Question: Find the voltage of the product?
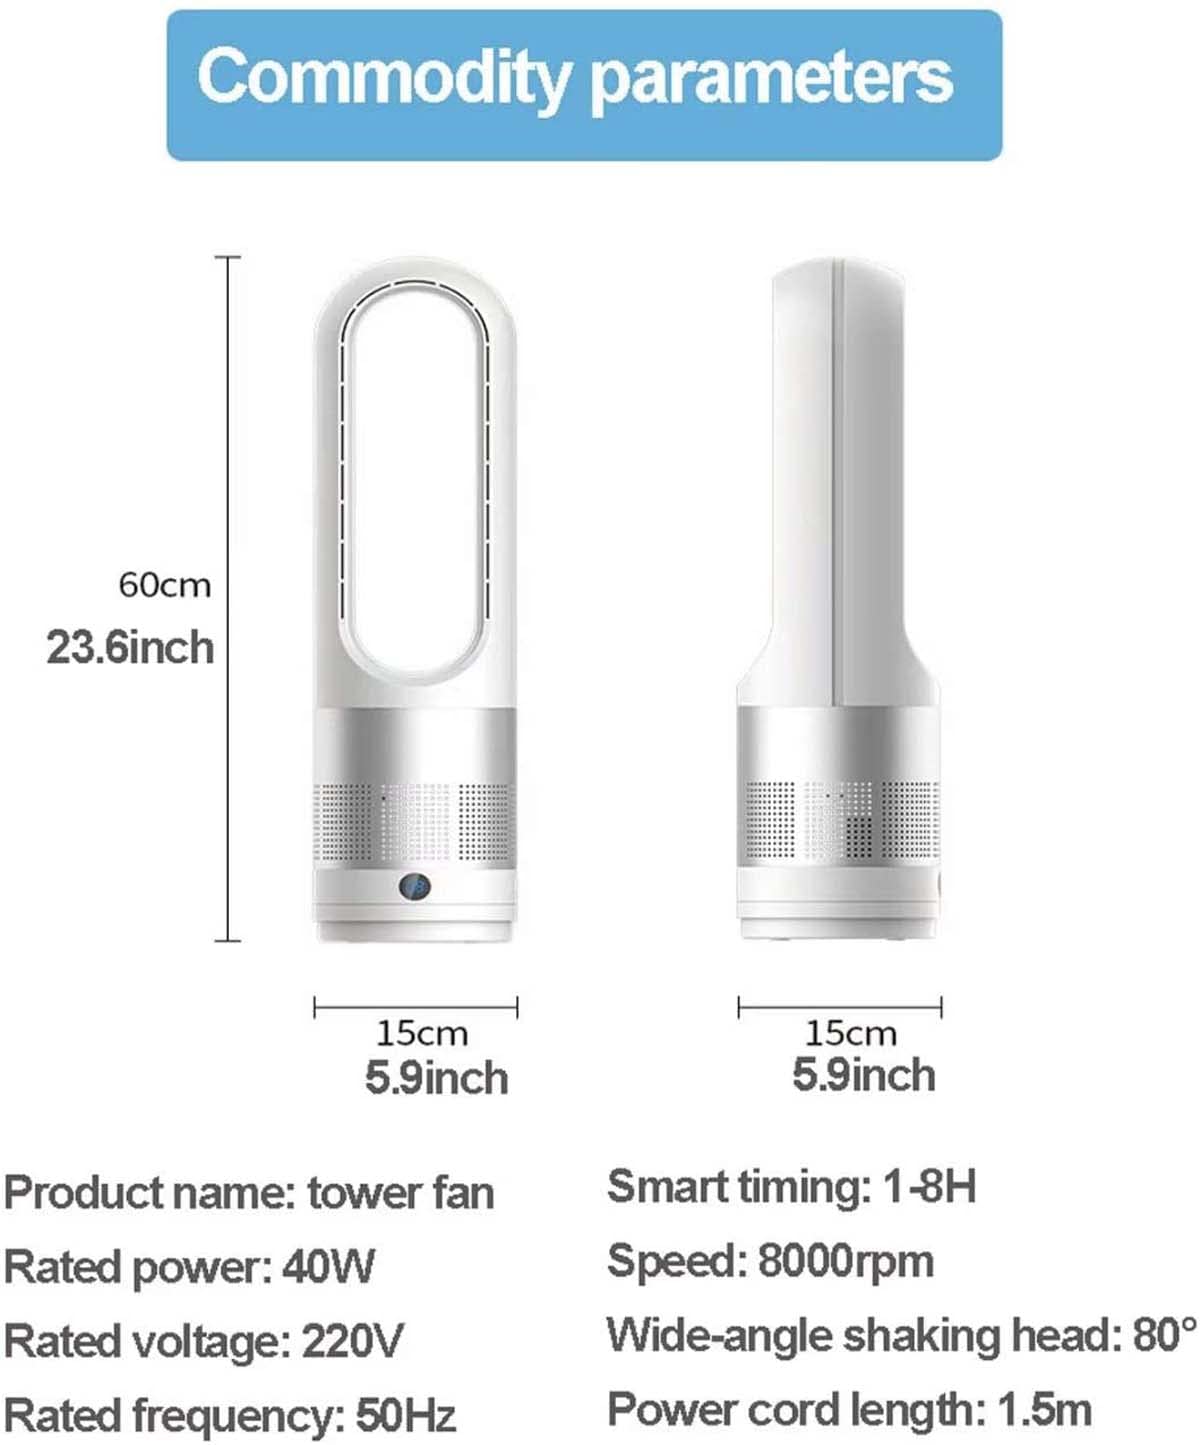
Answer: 220.0 volt